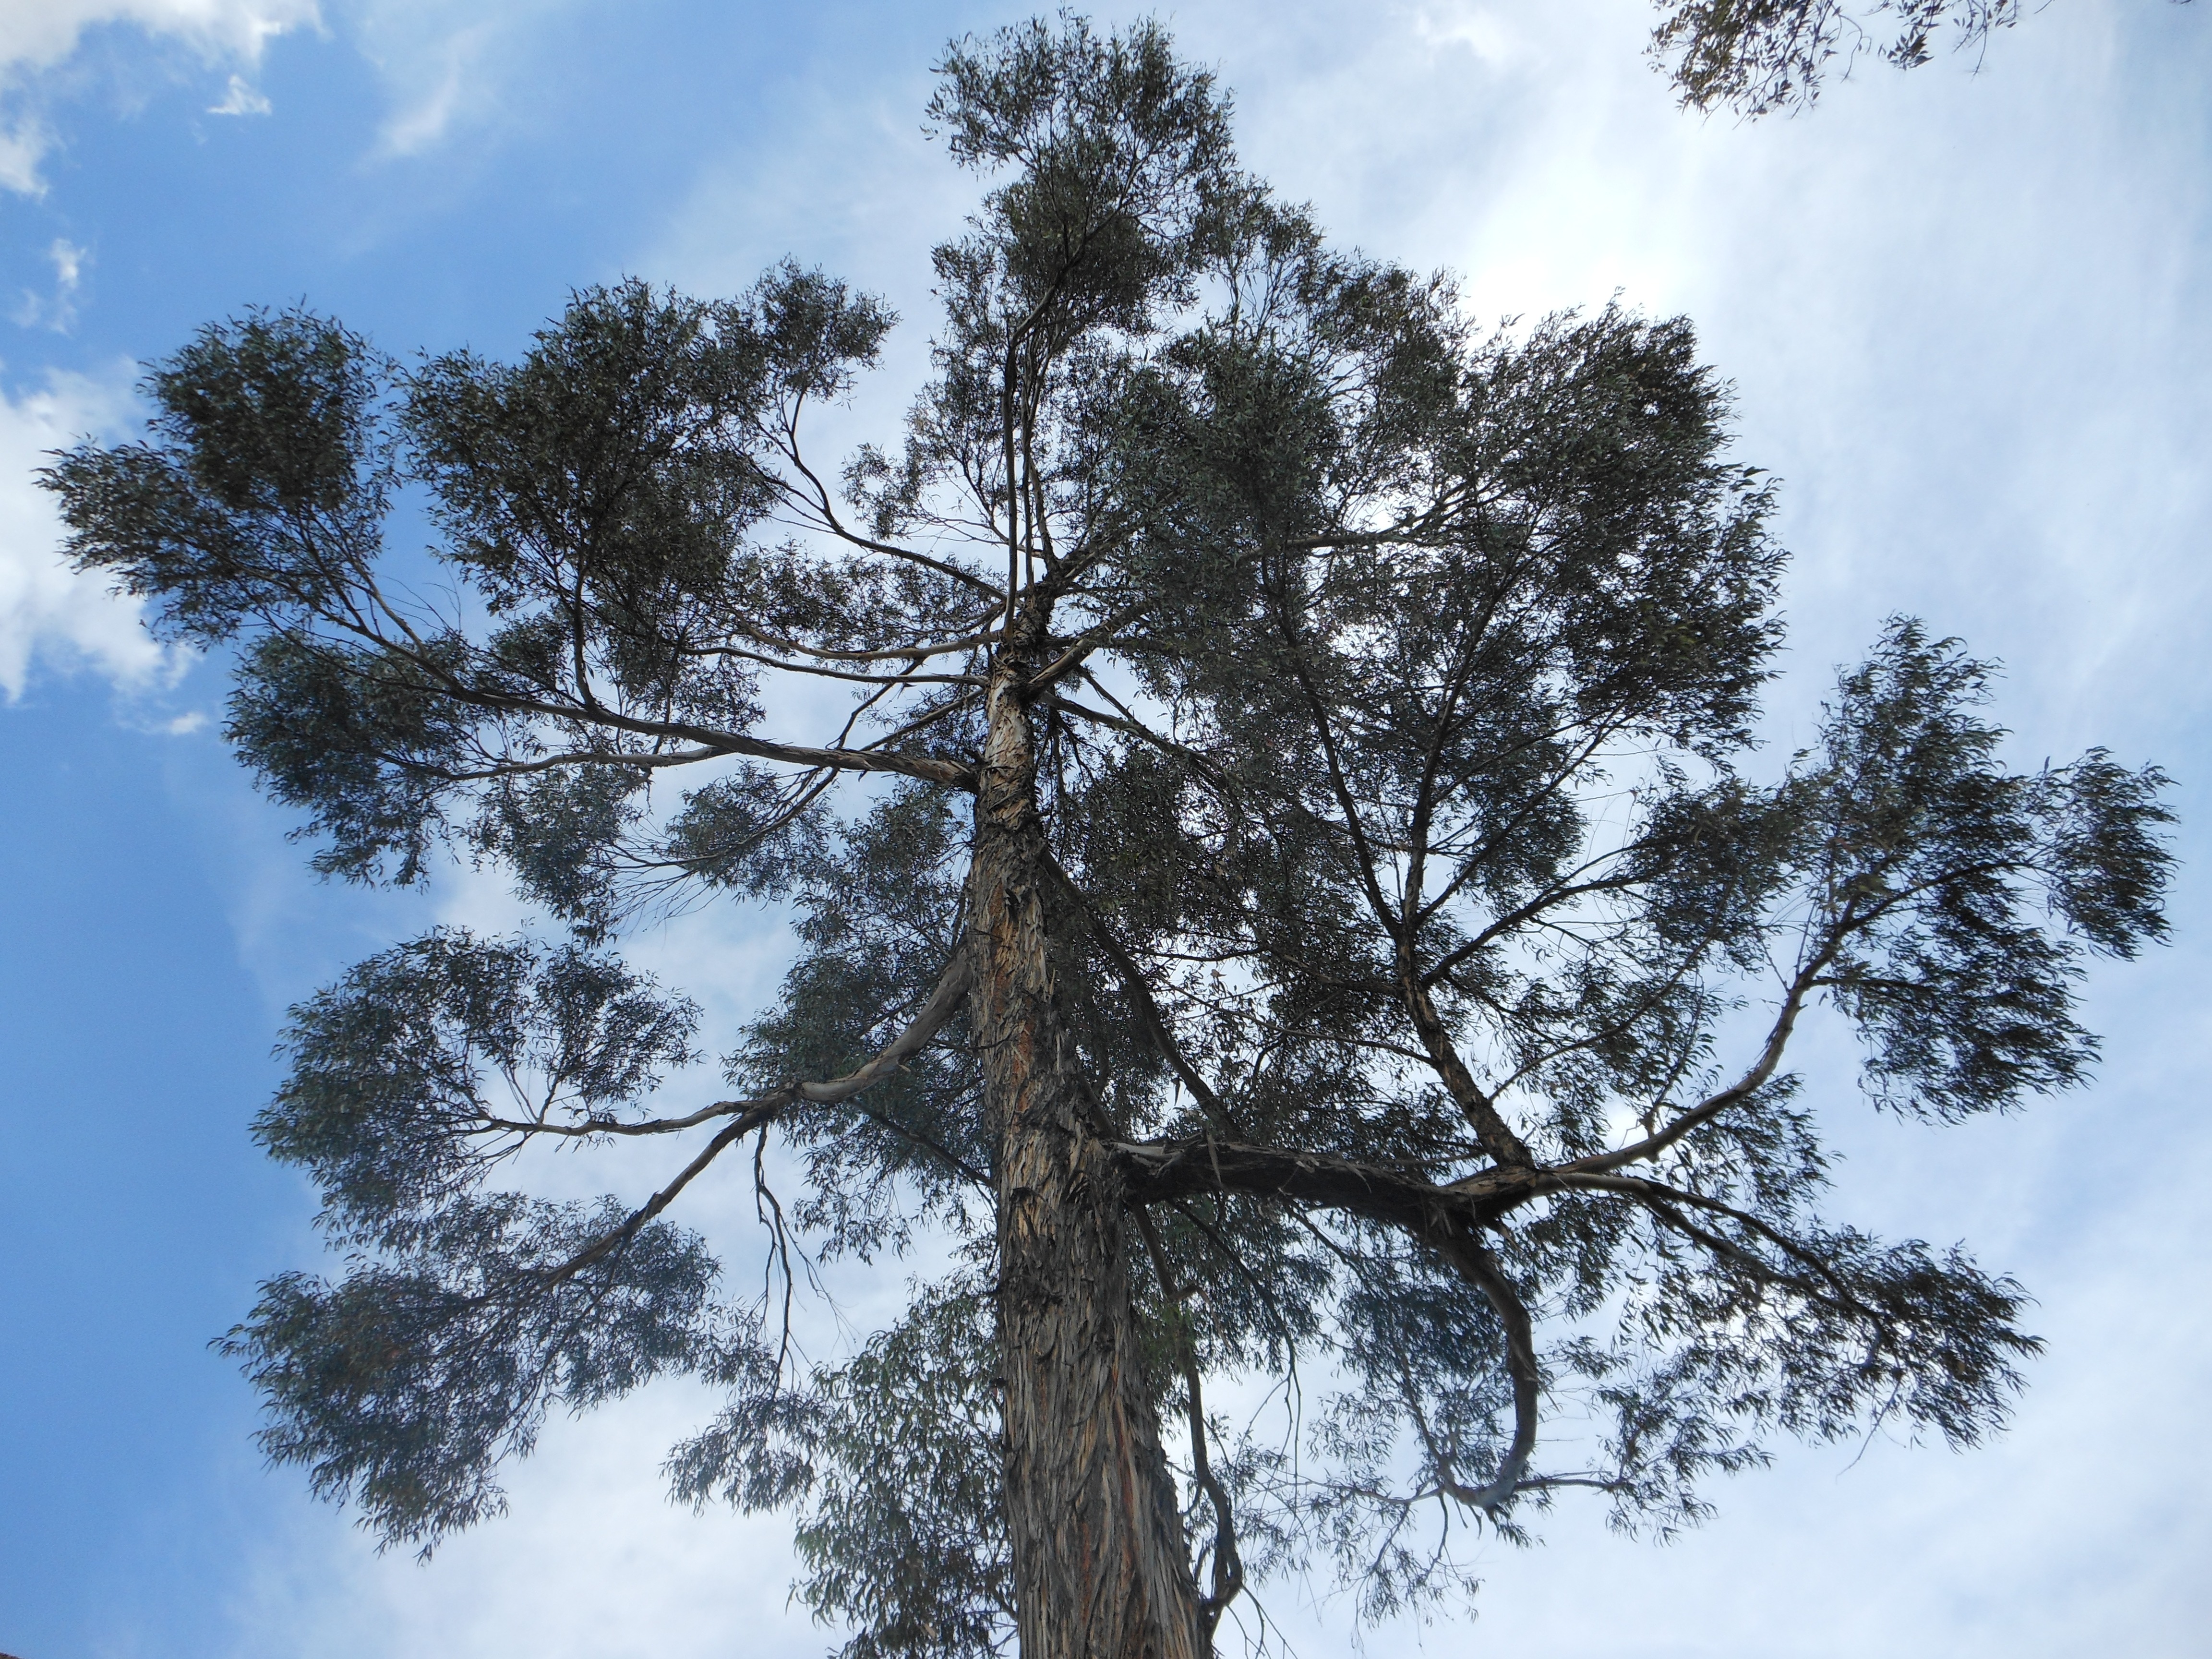
tree, branch, winter, plant, sky, pine, evergreen, fir, conifer, trees, clouds, spruce, larch, ecosystem, biome, pine family, woody plant, temperate coniferous forest, land plant